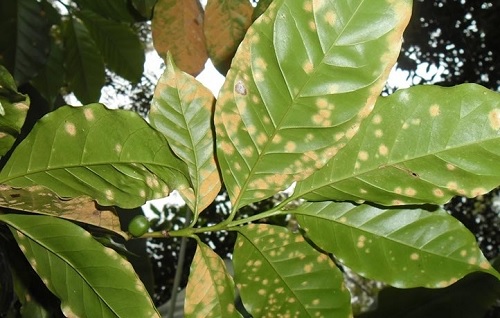
Plant: Coffee
Disease: coffee leaf rust